Margaret F. Butler

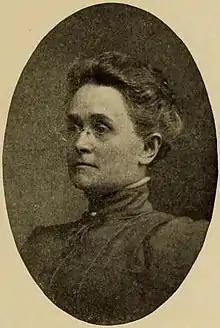
Butler in 1911

Margaret F. Butler (1861 – October 16, 1931) was an American physician who chaired the otorhinolaryngology department at the Woman's Medical College of Pennsylvania. In 1908, she became the first woman to preside over an international congress of physicians, as the only woman and only American in attendance. She was a fellow of the American College of Surgeons.